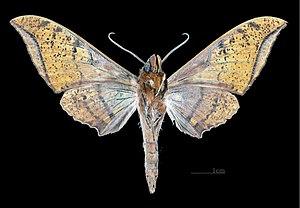
Ambulyx johnsoni est une espèce d'insectes lépidoptères de la famille des Sphingidae, sous-famille des Smerinthinae, tribu des Ambulycini, et du genre Ambulyx.